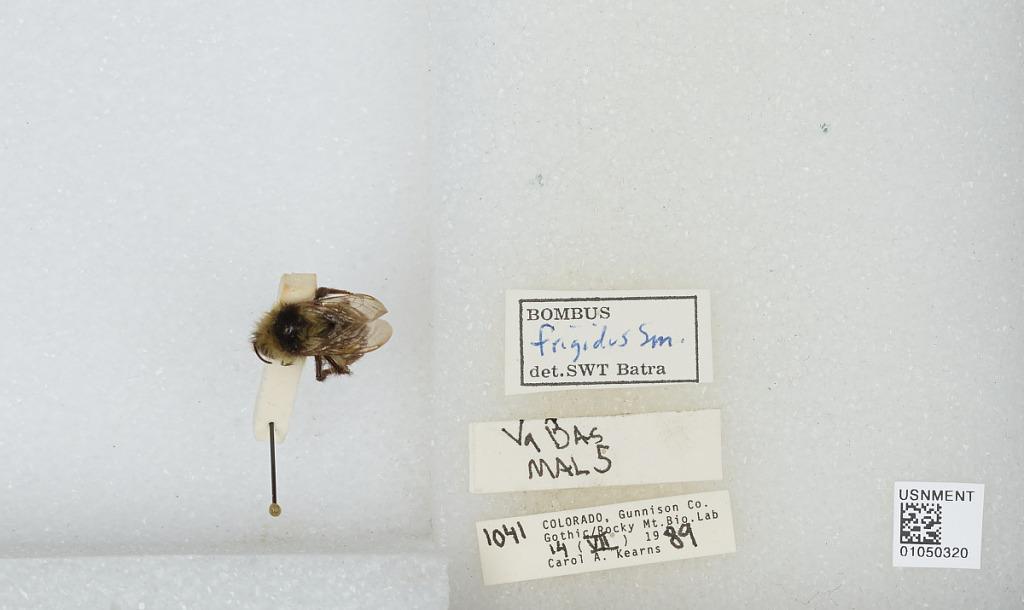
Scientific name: Bombus sp.
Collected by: C. Kearns
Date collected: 1989-7-14
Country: United States
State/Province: Colorado
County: Gunnison
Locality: Gothic, Rocky Mountain Biological Laboratory
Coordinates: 38.9592, -106.99
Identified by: Batra, S. W.T.